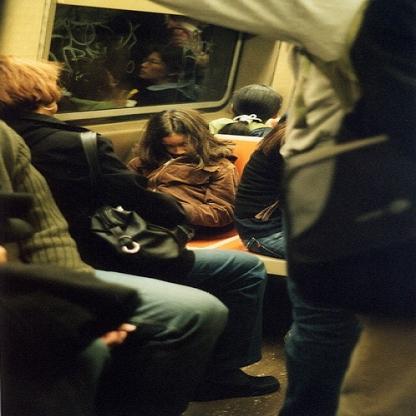
Scene: Indoor